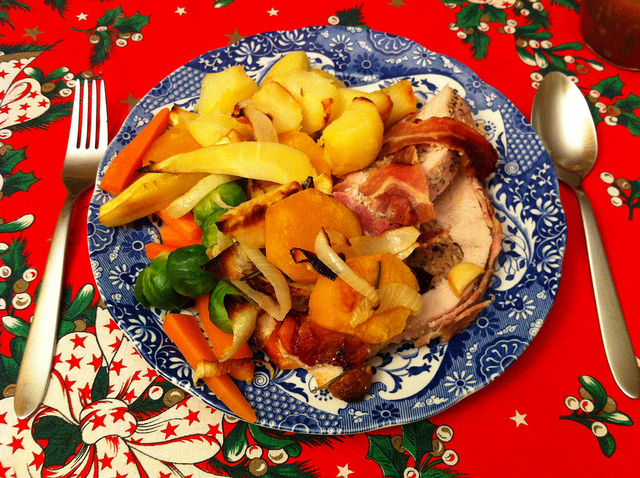
user: Given an image and a question. Answer the question in a short answer. Question: This meal is being eaten at what festive period? Short Answer:
assistant: christmas